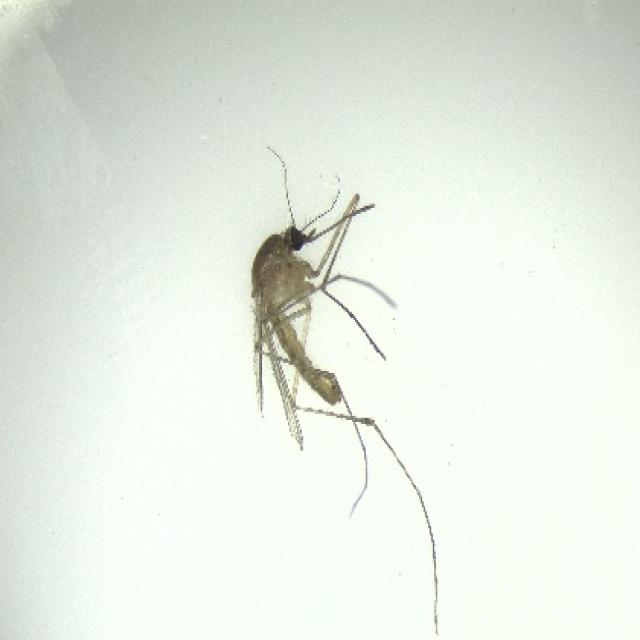
Species: culex_pipiens